Bohdan Krotevych

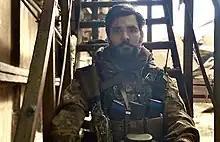

Bohdan Oleksandrovych Krotevych (born 26 March 1993, Izmail, Odesa Oblast) is a Ukrainian serviceman, Lieutenant colonel of the National Guard of Ukraine, acting commander of the National Guard of Ukraine Azov Brigade, a participant of the Russian-Ukrainian war.